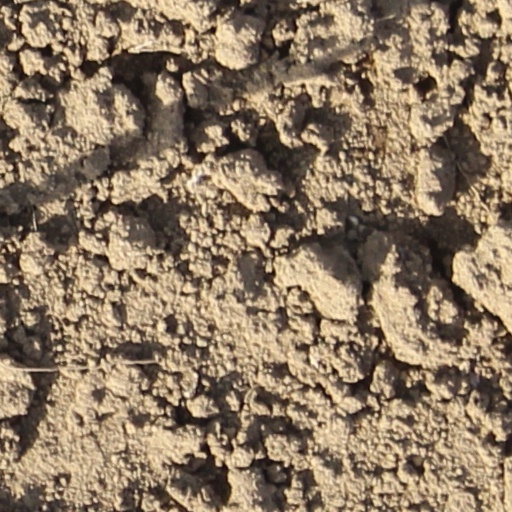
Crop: wheat